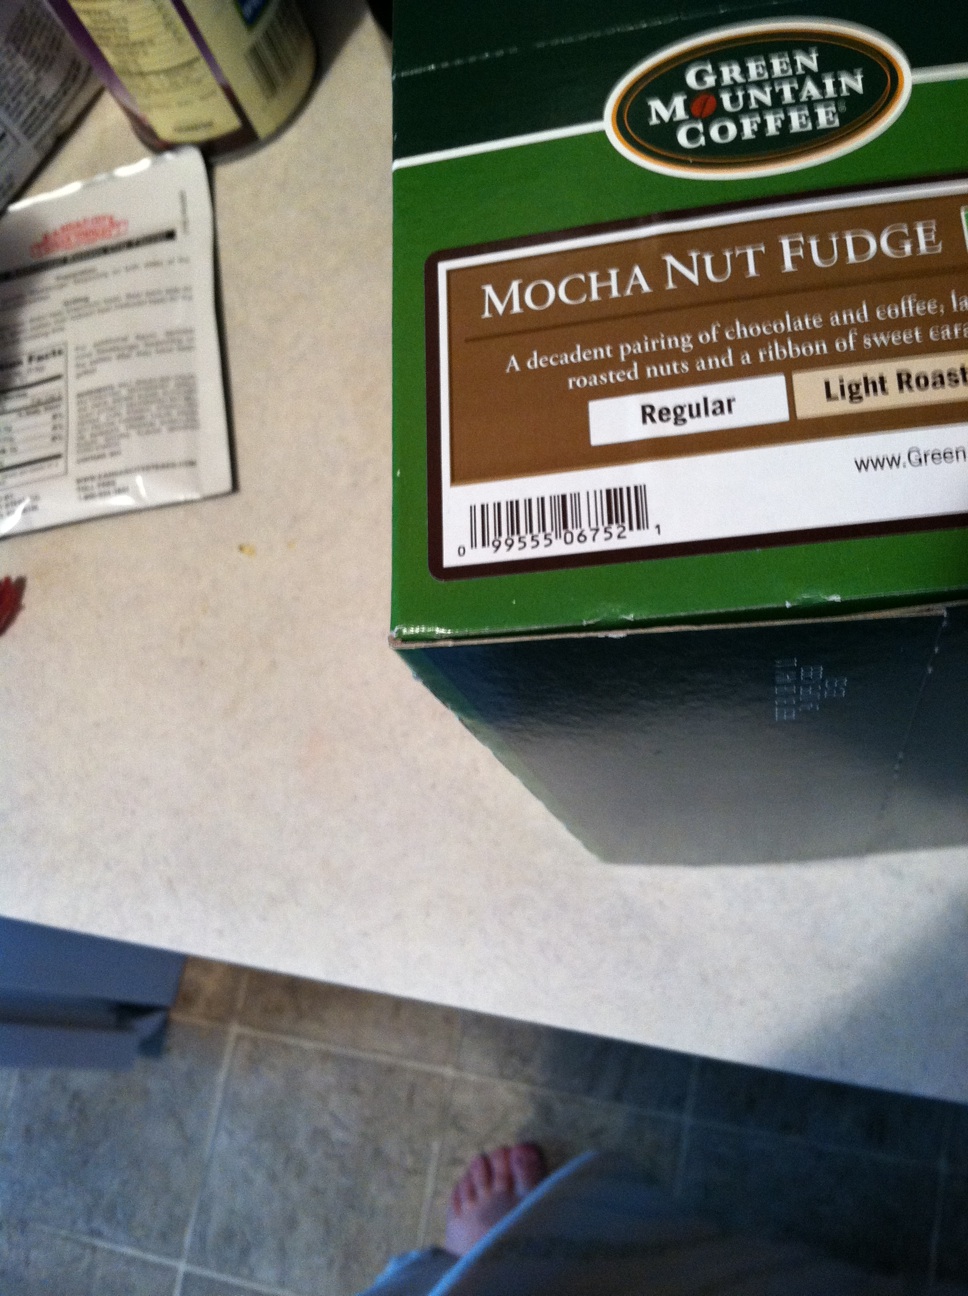Question: I know it's coffee, but I'm trying to find out what flavor it is? Can you tell me what flavor coffe it is? Thank you.
Answer: mocha nut fudge